The Cowboy and the Lady (1938 film)

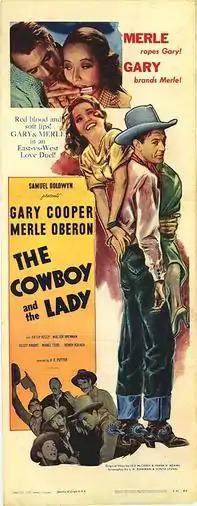
Theatrical release poster

The Cowboy and the Lady is a 1938 American Western romantic comedy film directed by H.C. Potter, and starring Gary Cooper and Merle Oberon. Written by S.N. Behrman and Sonya Levien, based on a story by Frank R. Adams and veteran film director Leo McCarey, the film is about a beautiful socialite masquerading as a maid who becomes involved with an unpretentious, plain-spoken cowboy who is unaware of her true identity. "The Cowboy and the Lady" won an Academy Award for Sound Recording (Thomas T. Moulton), and was nominated for Original Score (Alfred Newman) and Original Song ("The Cowboy and the Lady" by Lionel Newman and Arthur Quenzer).